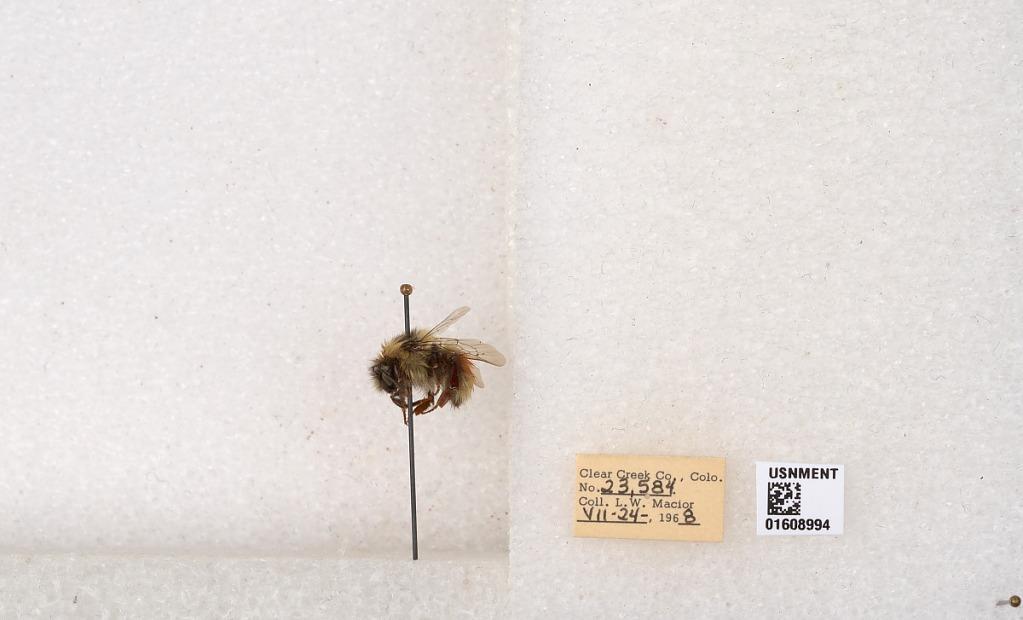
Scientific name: Bombus (Pyrobombus) sylvicola Kirby
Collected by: L. Macior
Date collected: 1968-7-24
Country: United States
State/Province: Colorado
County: Clear Creek
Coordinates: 39.6891, -105.644